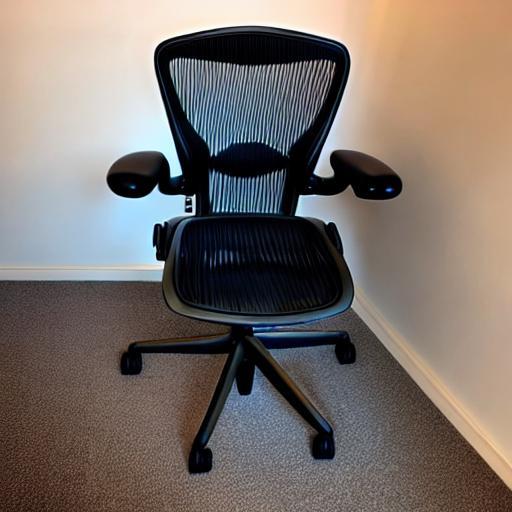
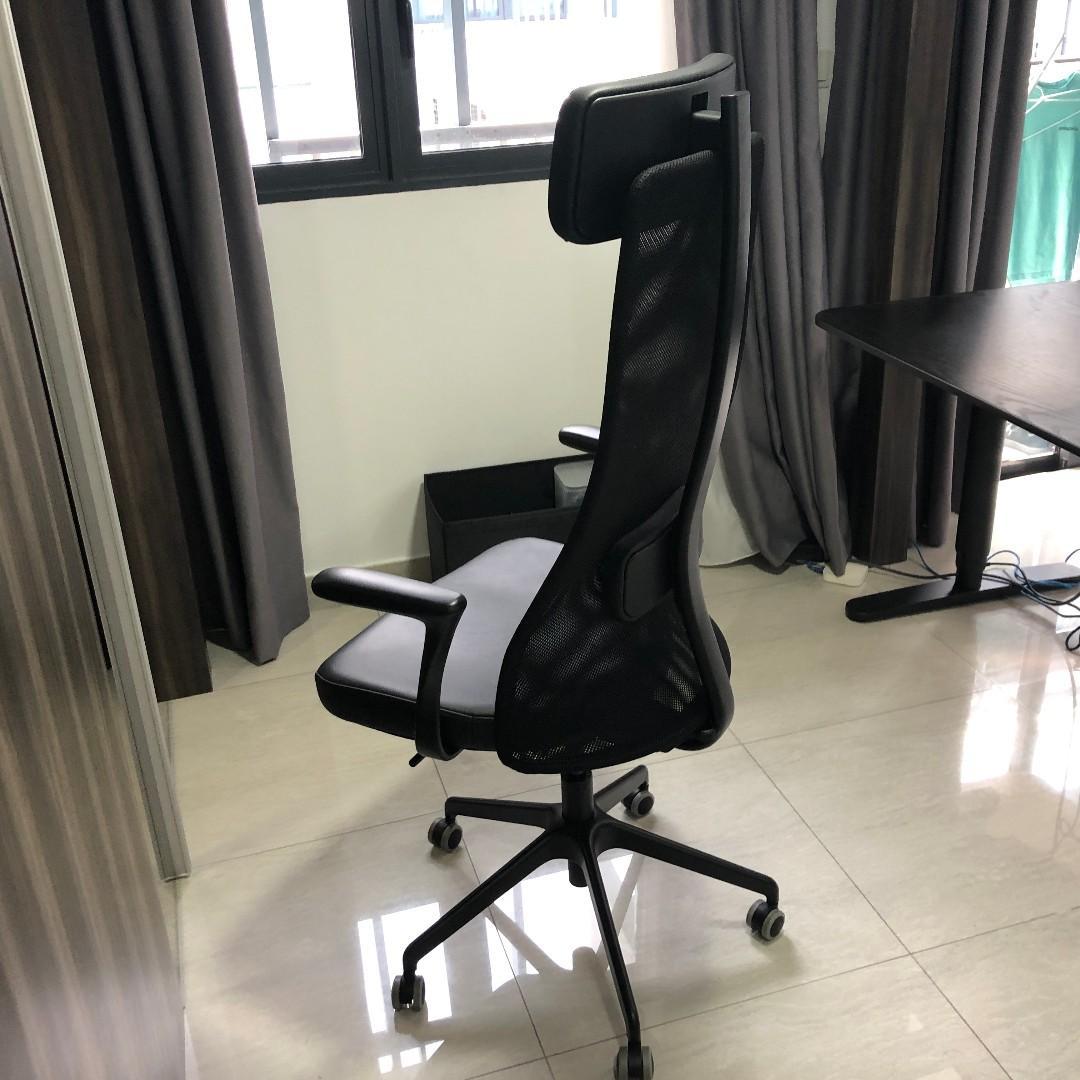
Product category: items_chair
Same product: no